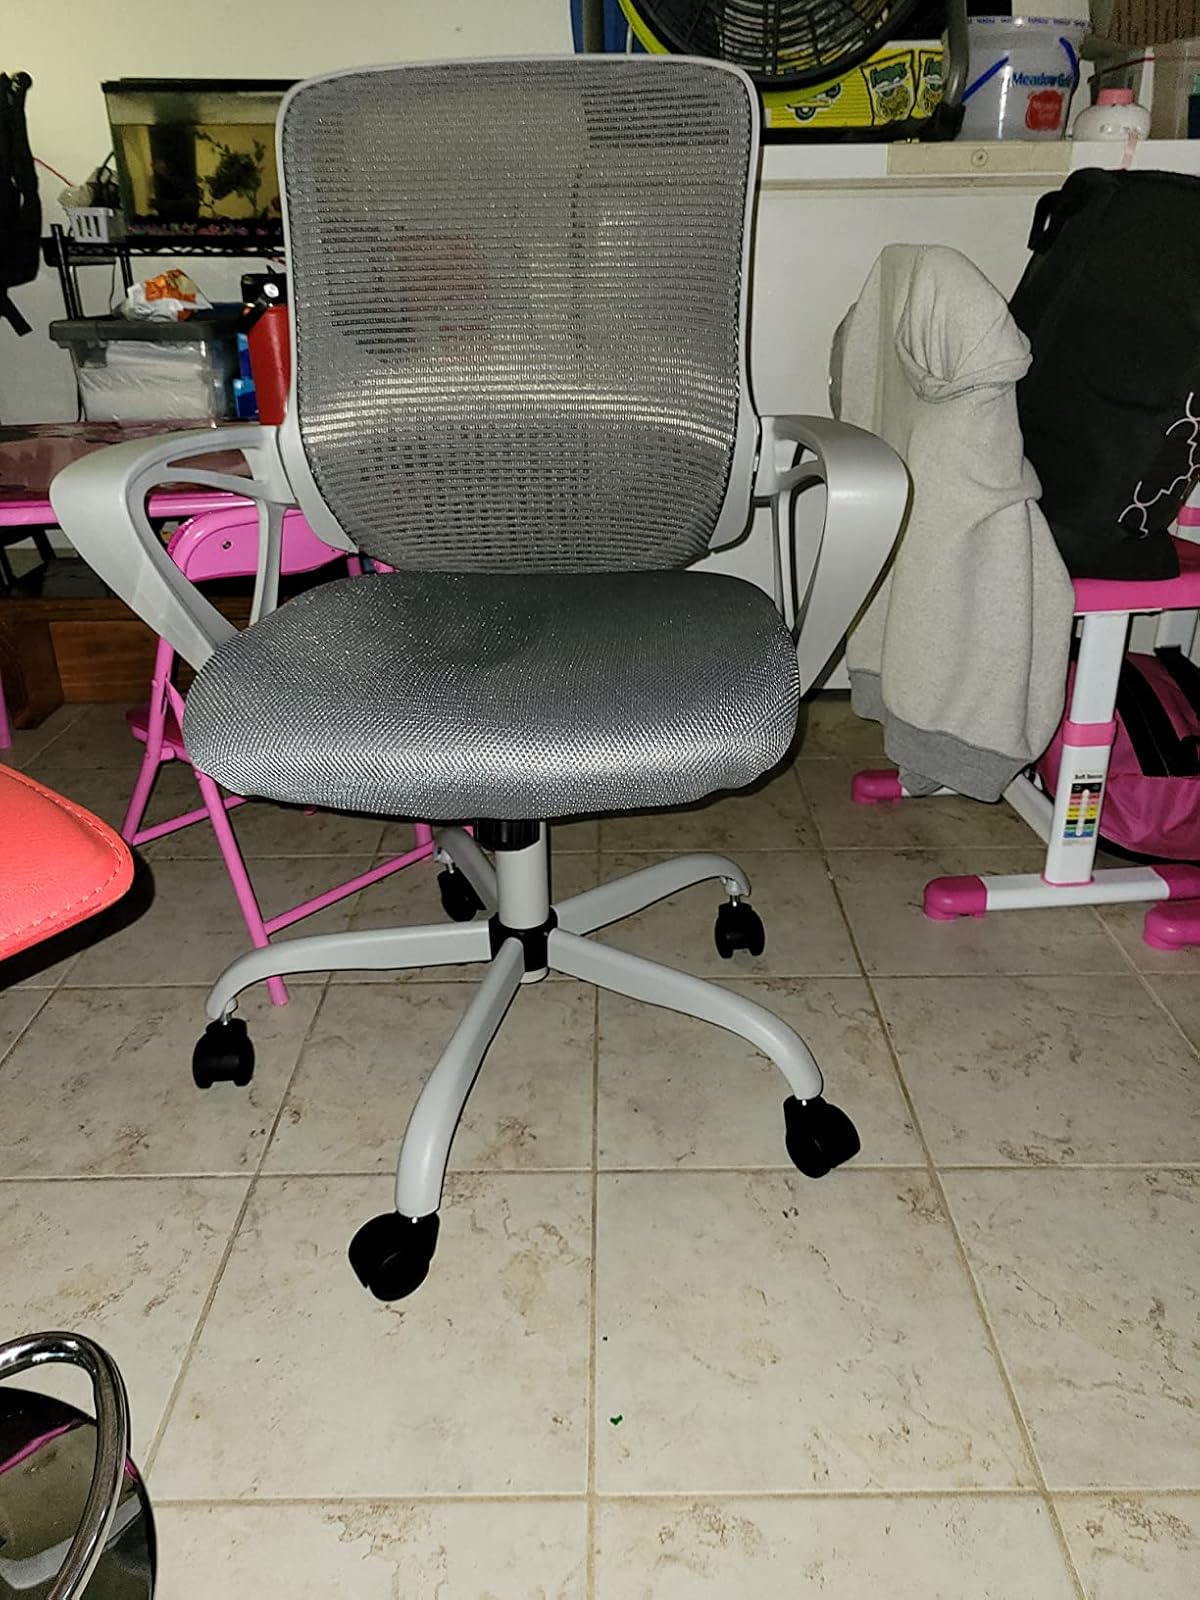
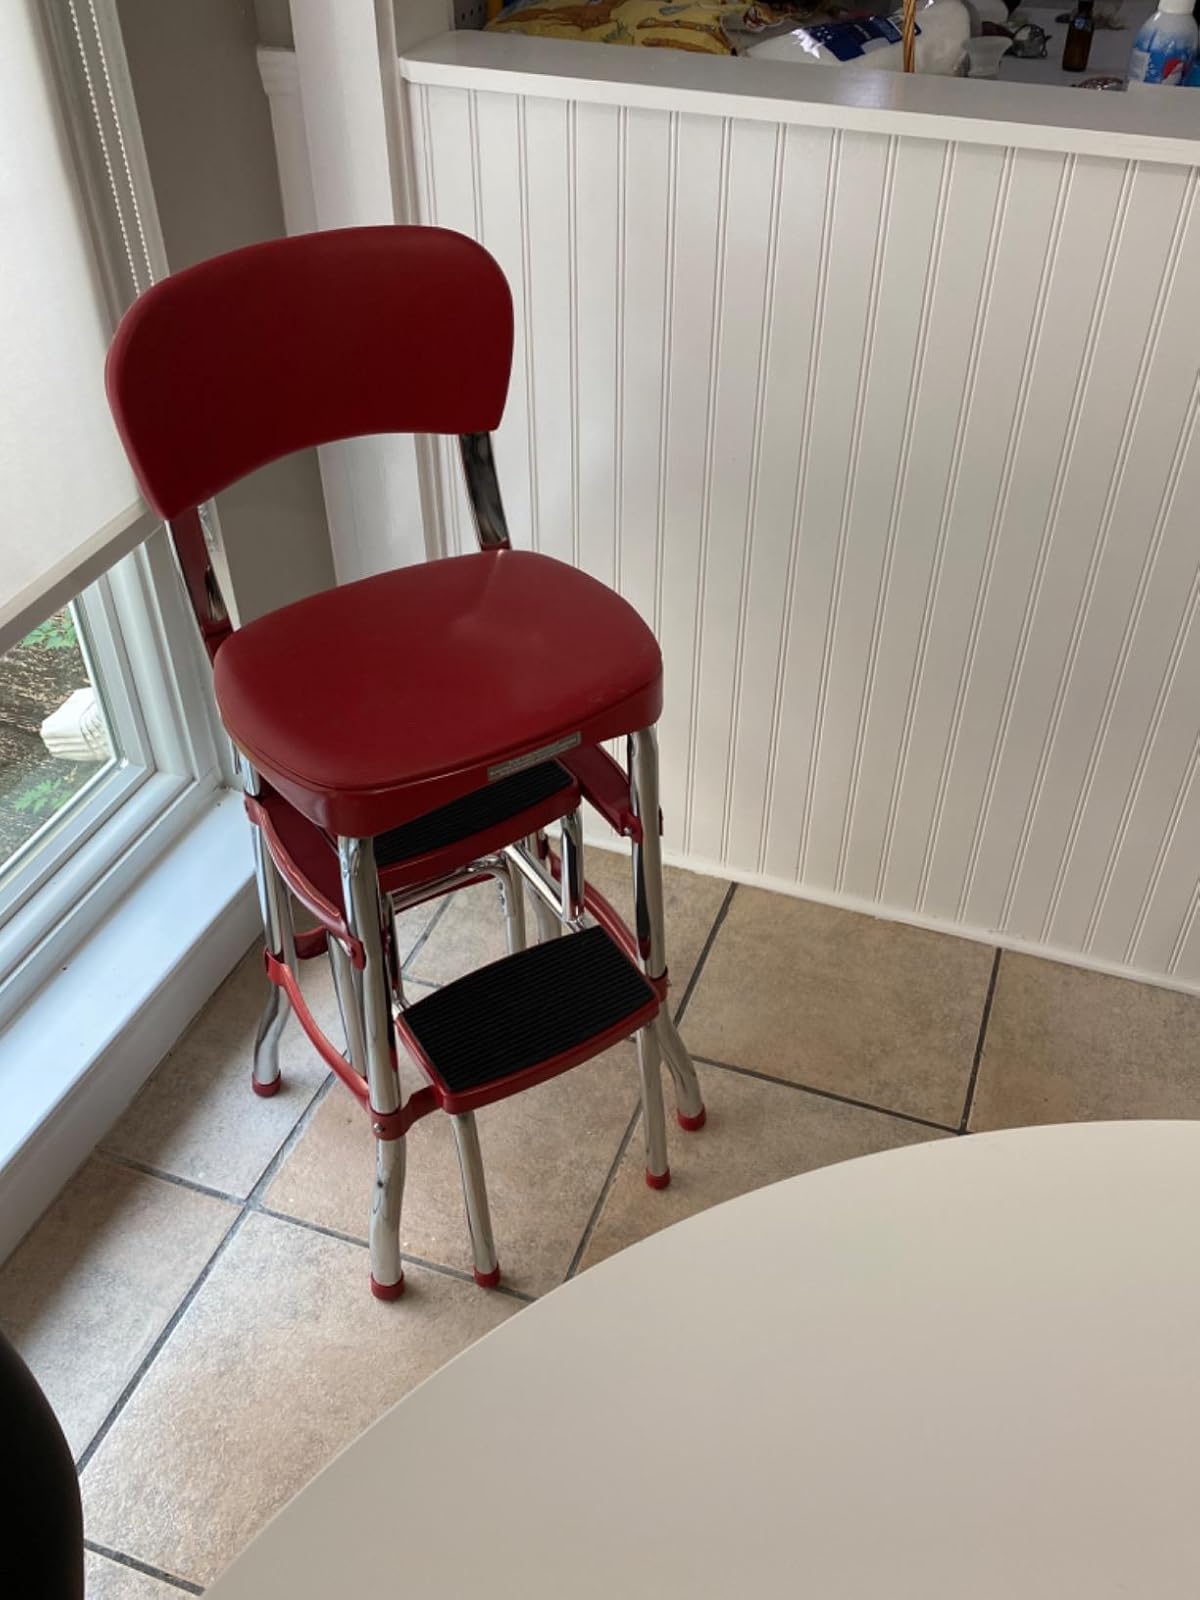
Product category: items_chair
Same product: no